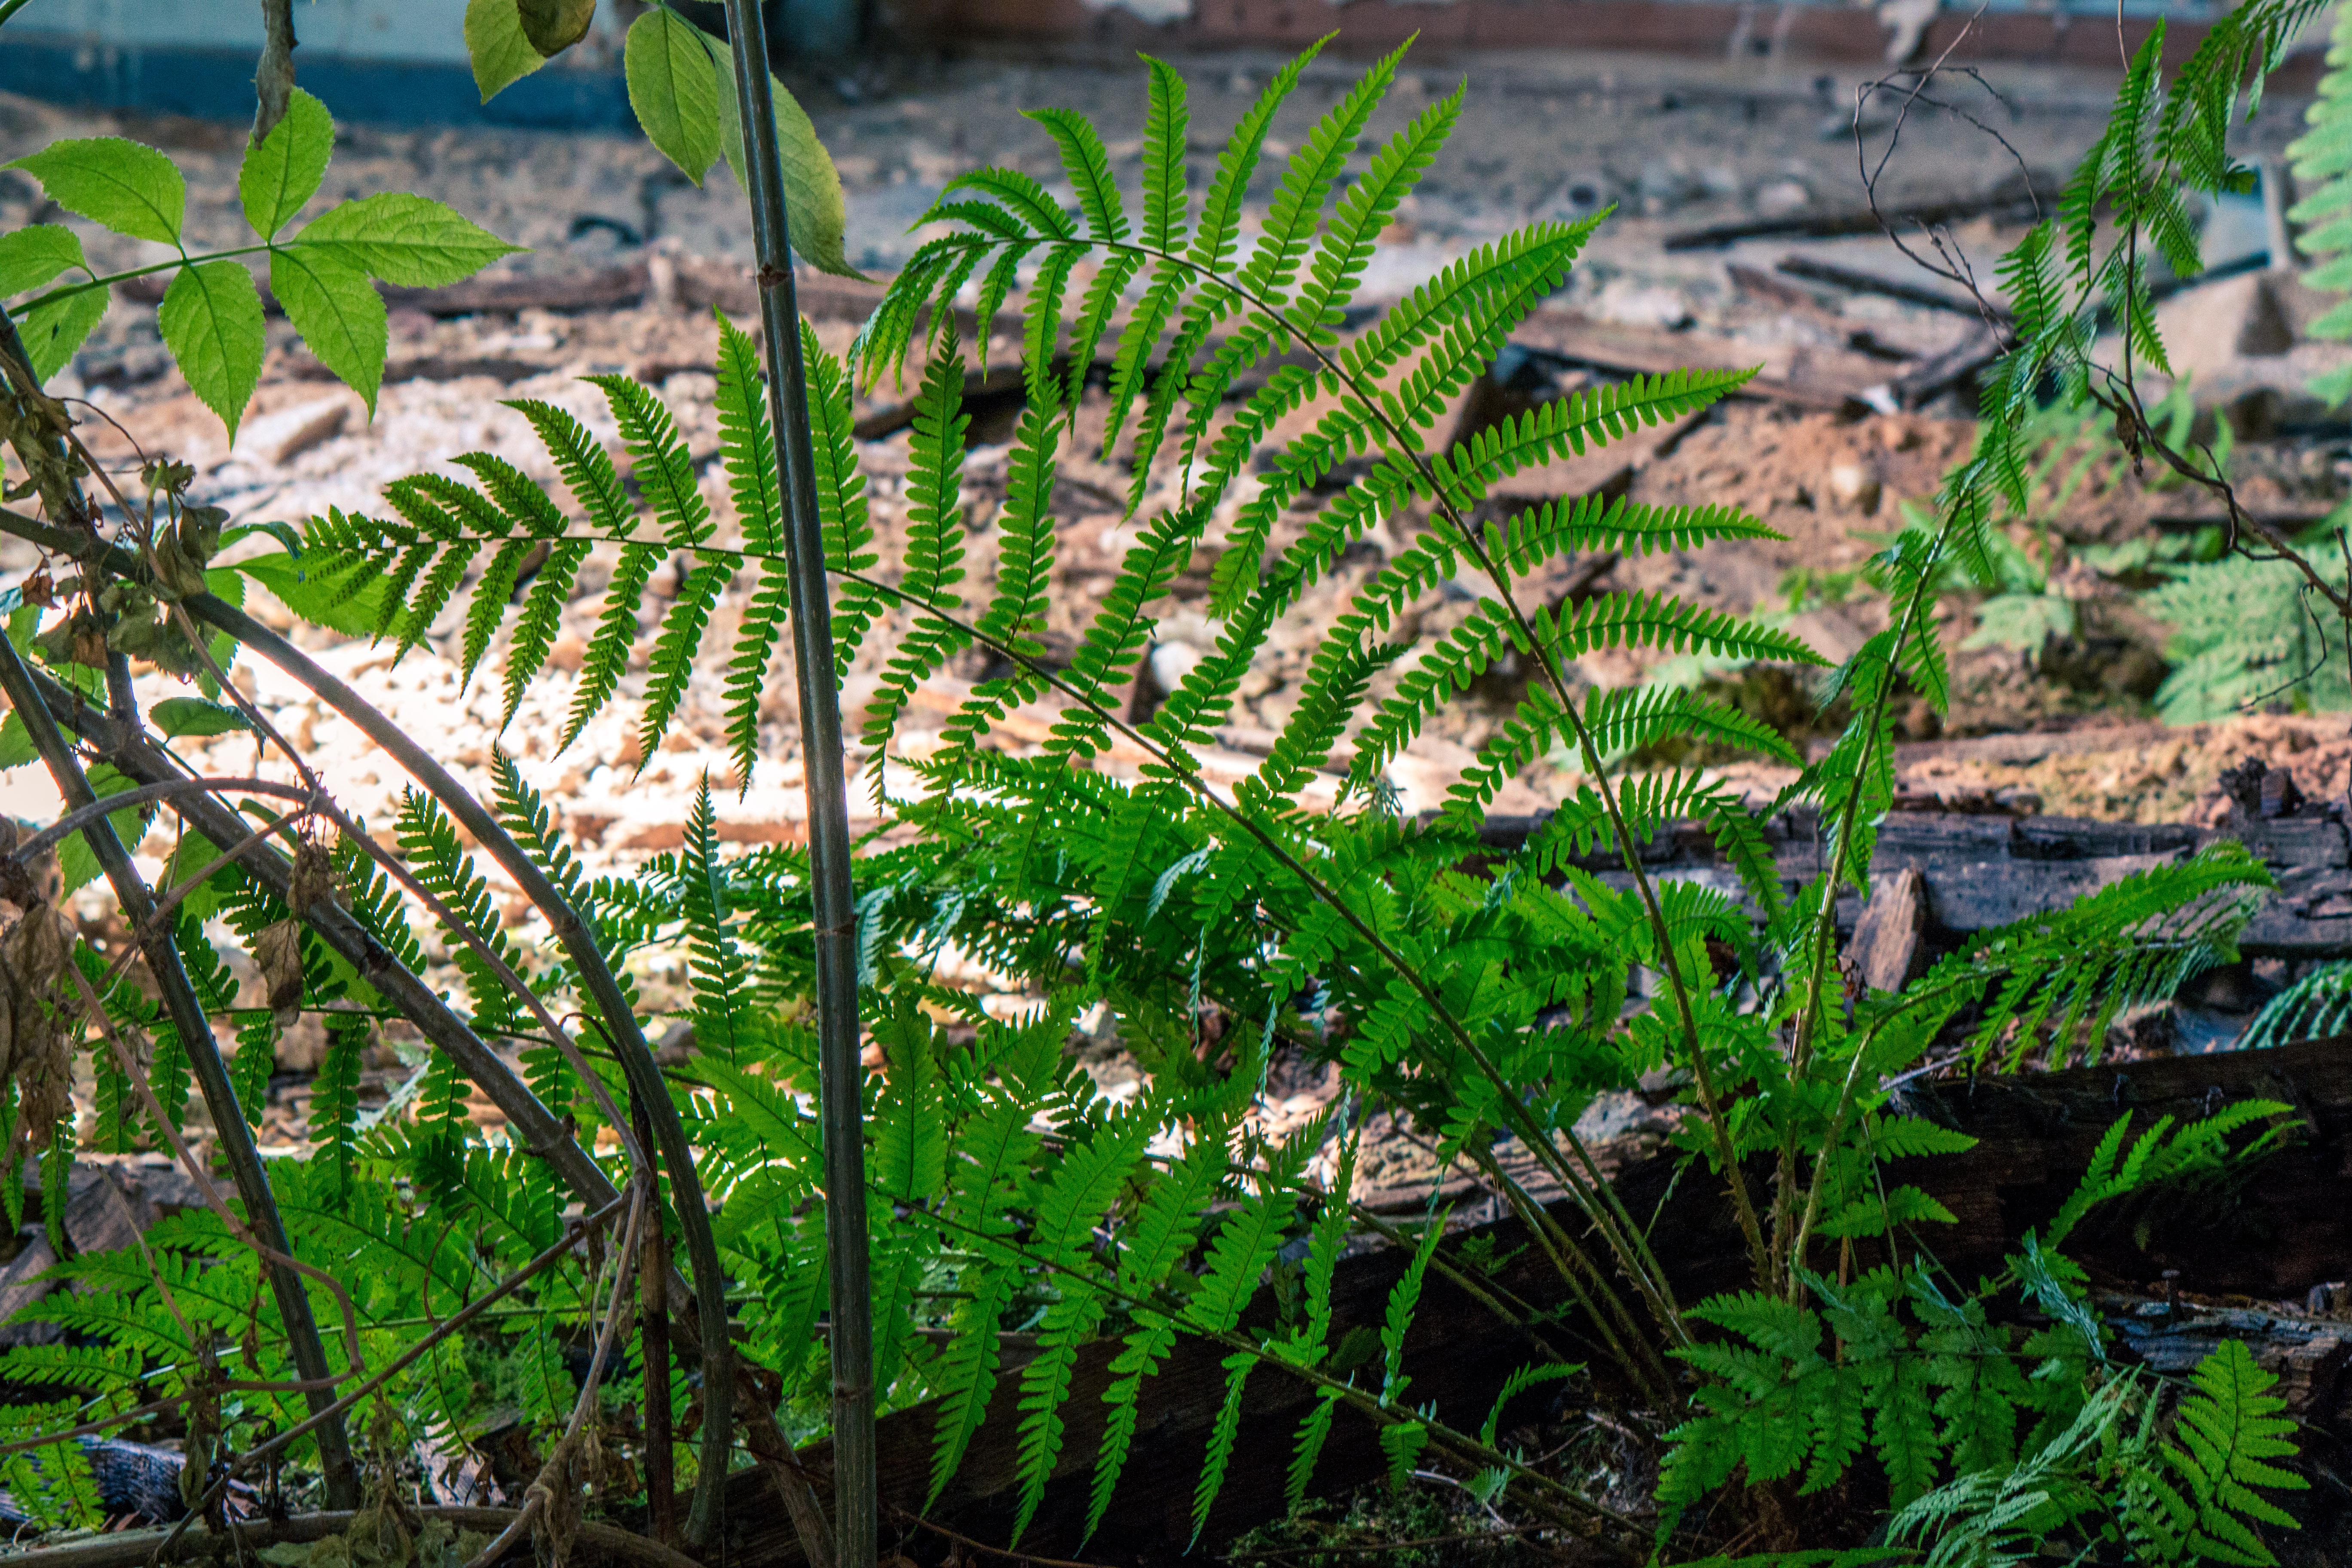
forest, light, architecture, plant, flower, building, old, atmosphere, moss, jungle, space, broken, soil, botany, decay, garden, old building, aquatic plant, flora, fern, transience, vegetation, rainforest, dilapidated, weird, past, historically, ecosystem, leave, masonry, break up, lapsed, ailing, lost place, run down, passed, land plant, ferns and horsetails, arecales, vascular plant, ostrich fern